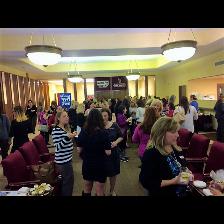
Label: Human